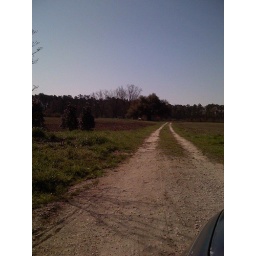
My favorite tree by the road see